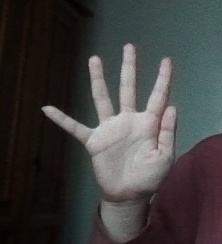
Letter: sheen